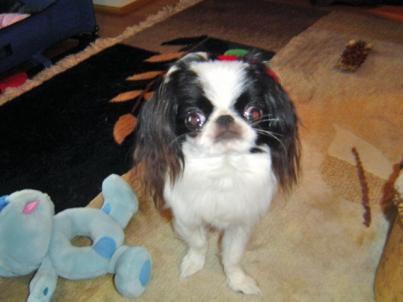
Japanese_spaniel